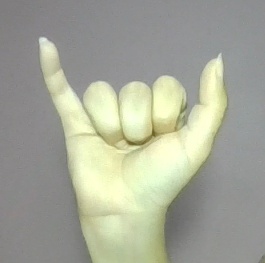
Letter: ya